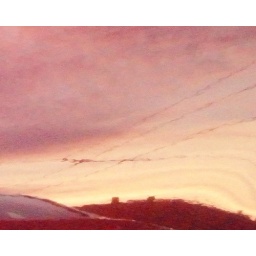
reflection of sunset in a red car